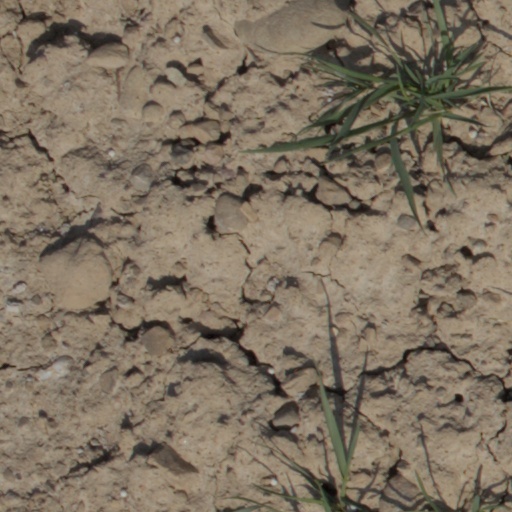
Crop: wheat